Albert William Austin

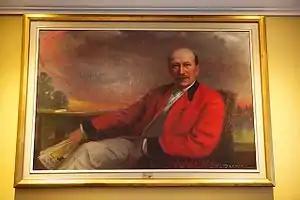
Albert William Austin, by John Wycliffe Lowes Forster.

In 1897, Austin's father died and as the only surviving son, he inherited his father's business interests. Eventually, Austin would succeed his father as president of both the Dominion Bank and the Consumer's Gas Company. He also inherited Spadina House, the large home that his father had built for the family in 1866. Austin moved his family from Lowther Avenue to the home, and he lived there for the rest of his life. Today, Spadina House is a museum restored to how it would have been in the 1920s, when Austin and his family lived there. While Austin preserved the basic form of the house, many of the features that today survive date from his renovations.